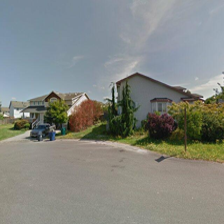
Label: streetView